Battle of Cuito Cuanavale

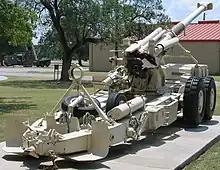
Rear view of a G5 howitzer.

A small SADF force continued to harry the FAPLA in the Tumpo region, to create the impression that the full force was still present, and to prevent the FAPLA from resuming their advance against UNITA. For months it continued to shell Cuito Cuanavale and the airstrip across the river using their long-range G-5 artillery from a distance of 30 to 40 km. This continued until the end of August, after which all SADF troops returned to South West Africa.